Beaufort Street, Chelsea

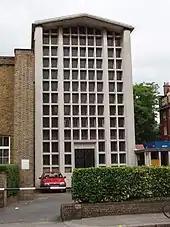
The chapel of Allen Hall Seminary in June 2008

Beaufort Street is named after Sir Thomas More's home Beaufort House where he lived from 1520 to 1535; it was from Beaufort House that More was taken to the Tower of London, where he was executed. A Samuel Travers acquired Beaufort House in 1724 with the intention of opening it as a school, but was unsuccessful in doing so. Travers's executors subsequently sold the house to Hans Sloane, the owner of the manor of Chelsea, in 1737. The house was pulled down by Sloane in 1740 after having lain empty for 20 years. The former area of the Beaufort House estate became known as Beaufort Ground, encompassing an area from the King's Road to an open ground called Beaufort Green on the banks of the River Thames. The Beaufort Ground was leased for 91 years to the trustees of the Moravian congregation, an expatriate Protestant denomination, who had previously acquired the adjoining Lindsey House. The Moravian community under Nicolaus Zinzendorf created a burial ground and chapel on the site of the former stable yard of Beaufort House; this was reached by a passageway from the rear of Lindsay House. The community intended to start a Moravian settlement named Sharon on the rest of the Beaufort Ground, but were financially precluded from doing so by Zinzendorf's departure from England in 1755. The Beaufort Ground was subsequently leased as building plots by the 1770s. A 1781 inventory of the estate had measured it at 7 acres and the present Beaufort Street was laid down through the site.